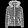
Label: Coat